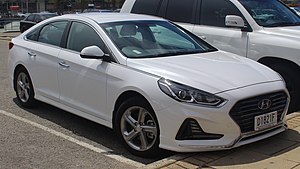
Hyundai Sonata
Hyundai Sonata er en siden starten af 1985 bygget firedørs sedan fra den sydkoreanske bilfabrikant Hyundai Motor, som tilhører den store mellemklasse. Modelnavnet er afledt af ordet Sonate.